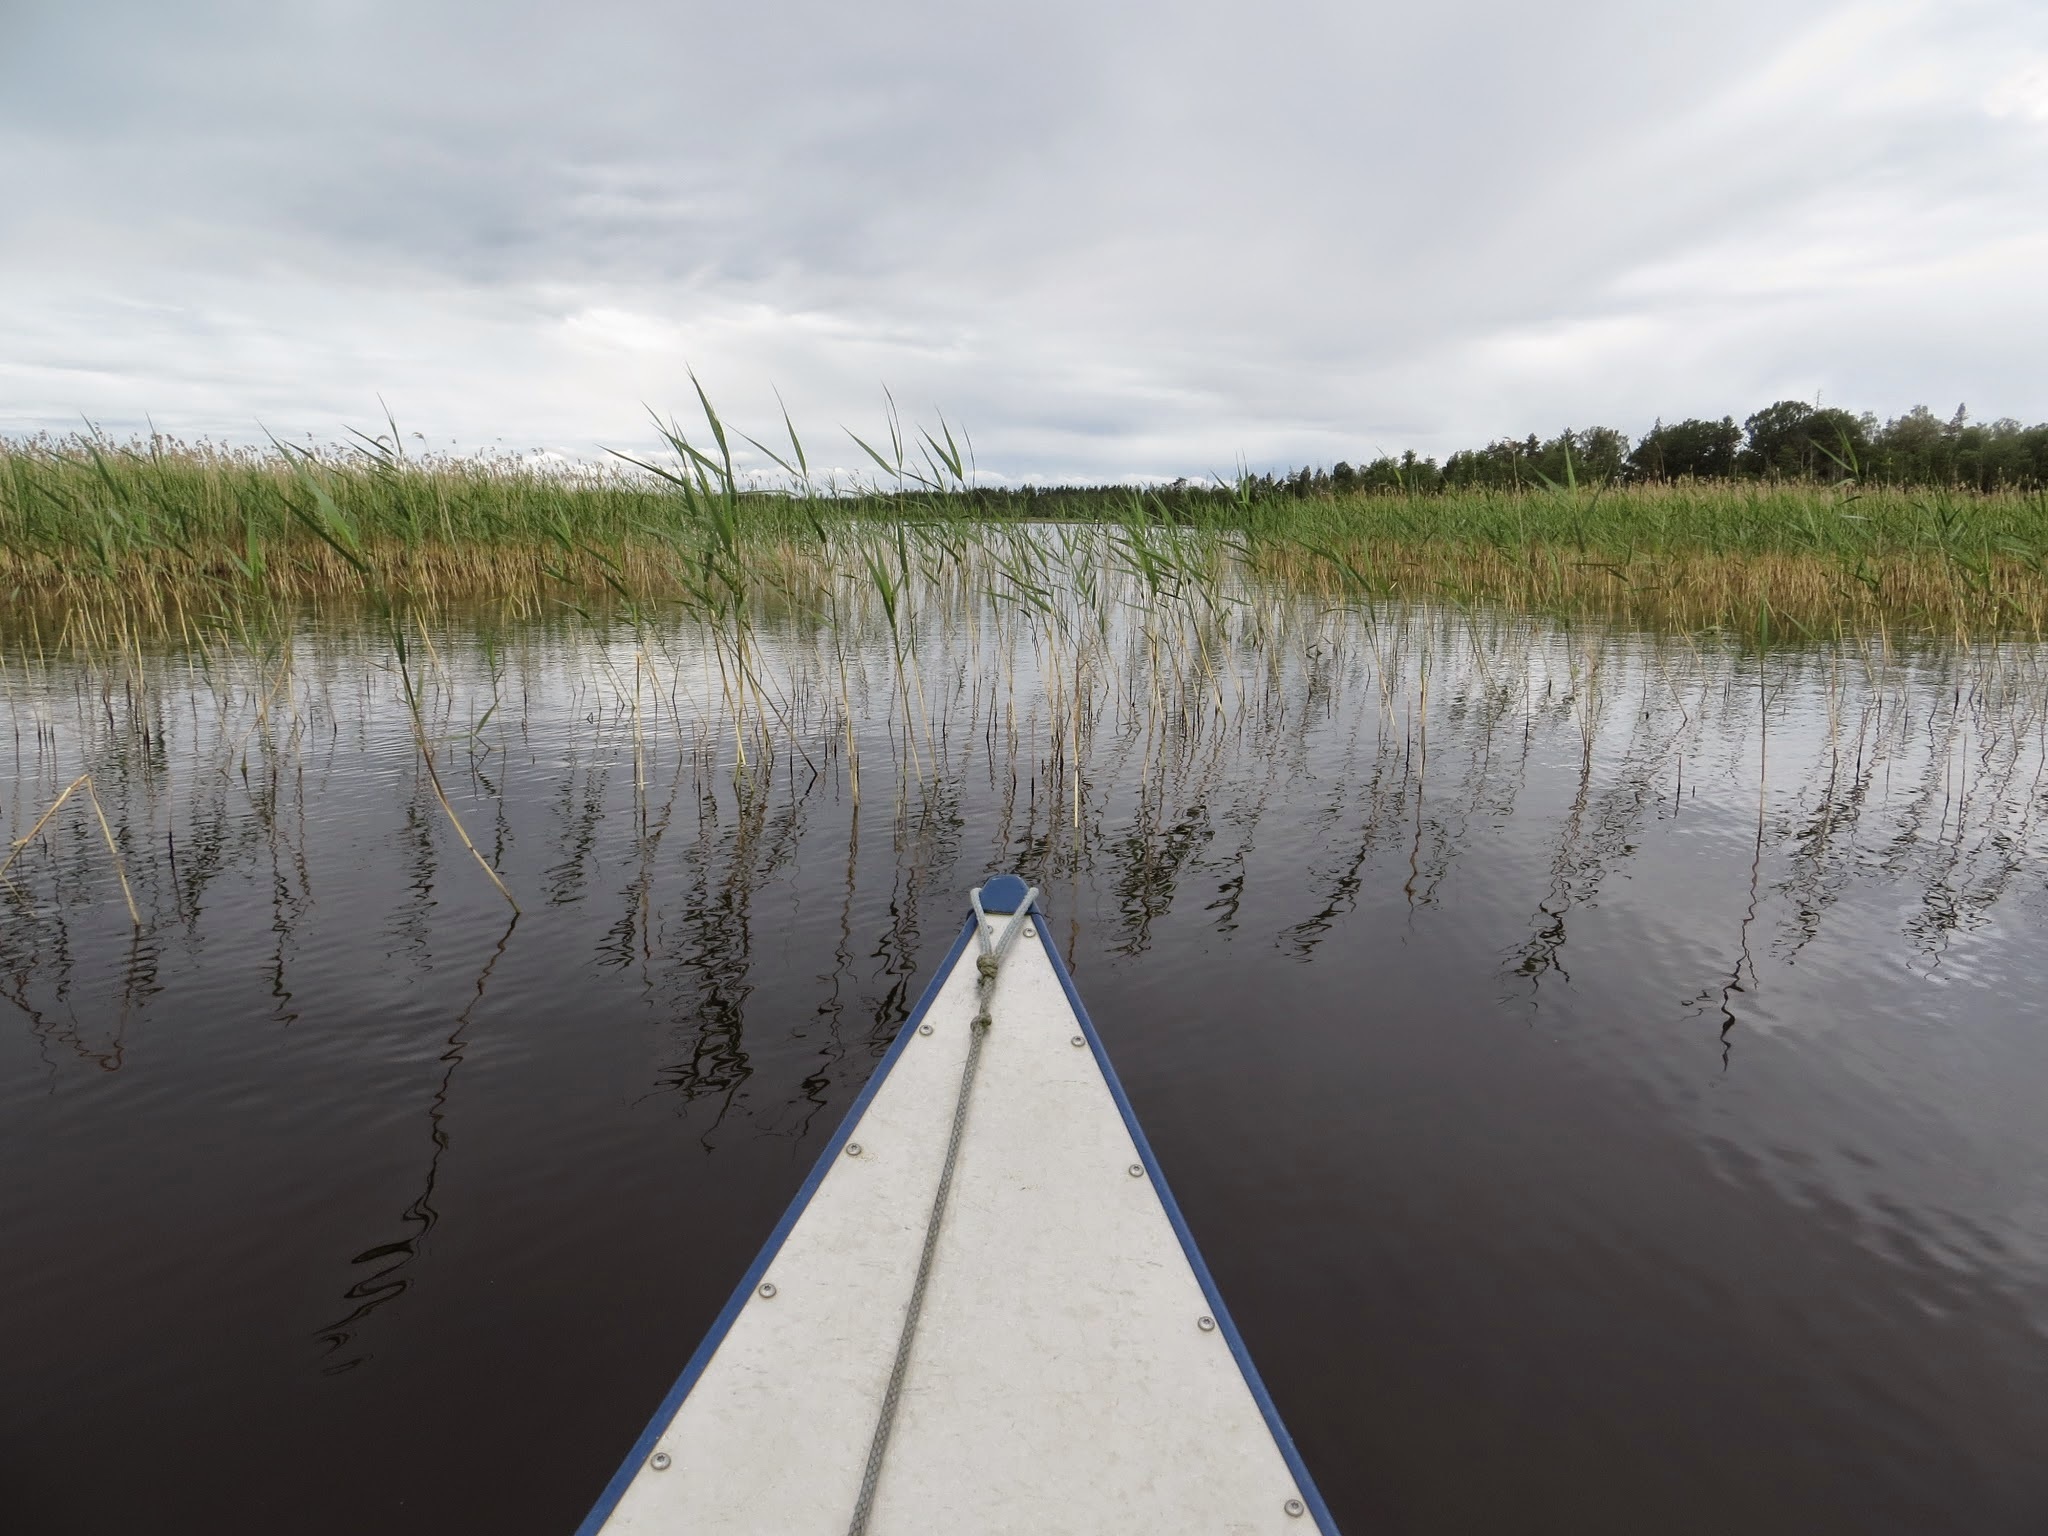
landscape, water, marsh, boat, lake, river, reed, reflection, vehicle, bug, reservoir, waterway, wetland, channel, habitat, ecosystem, estuary, canoeing, mudflat, natural environment